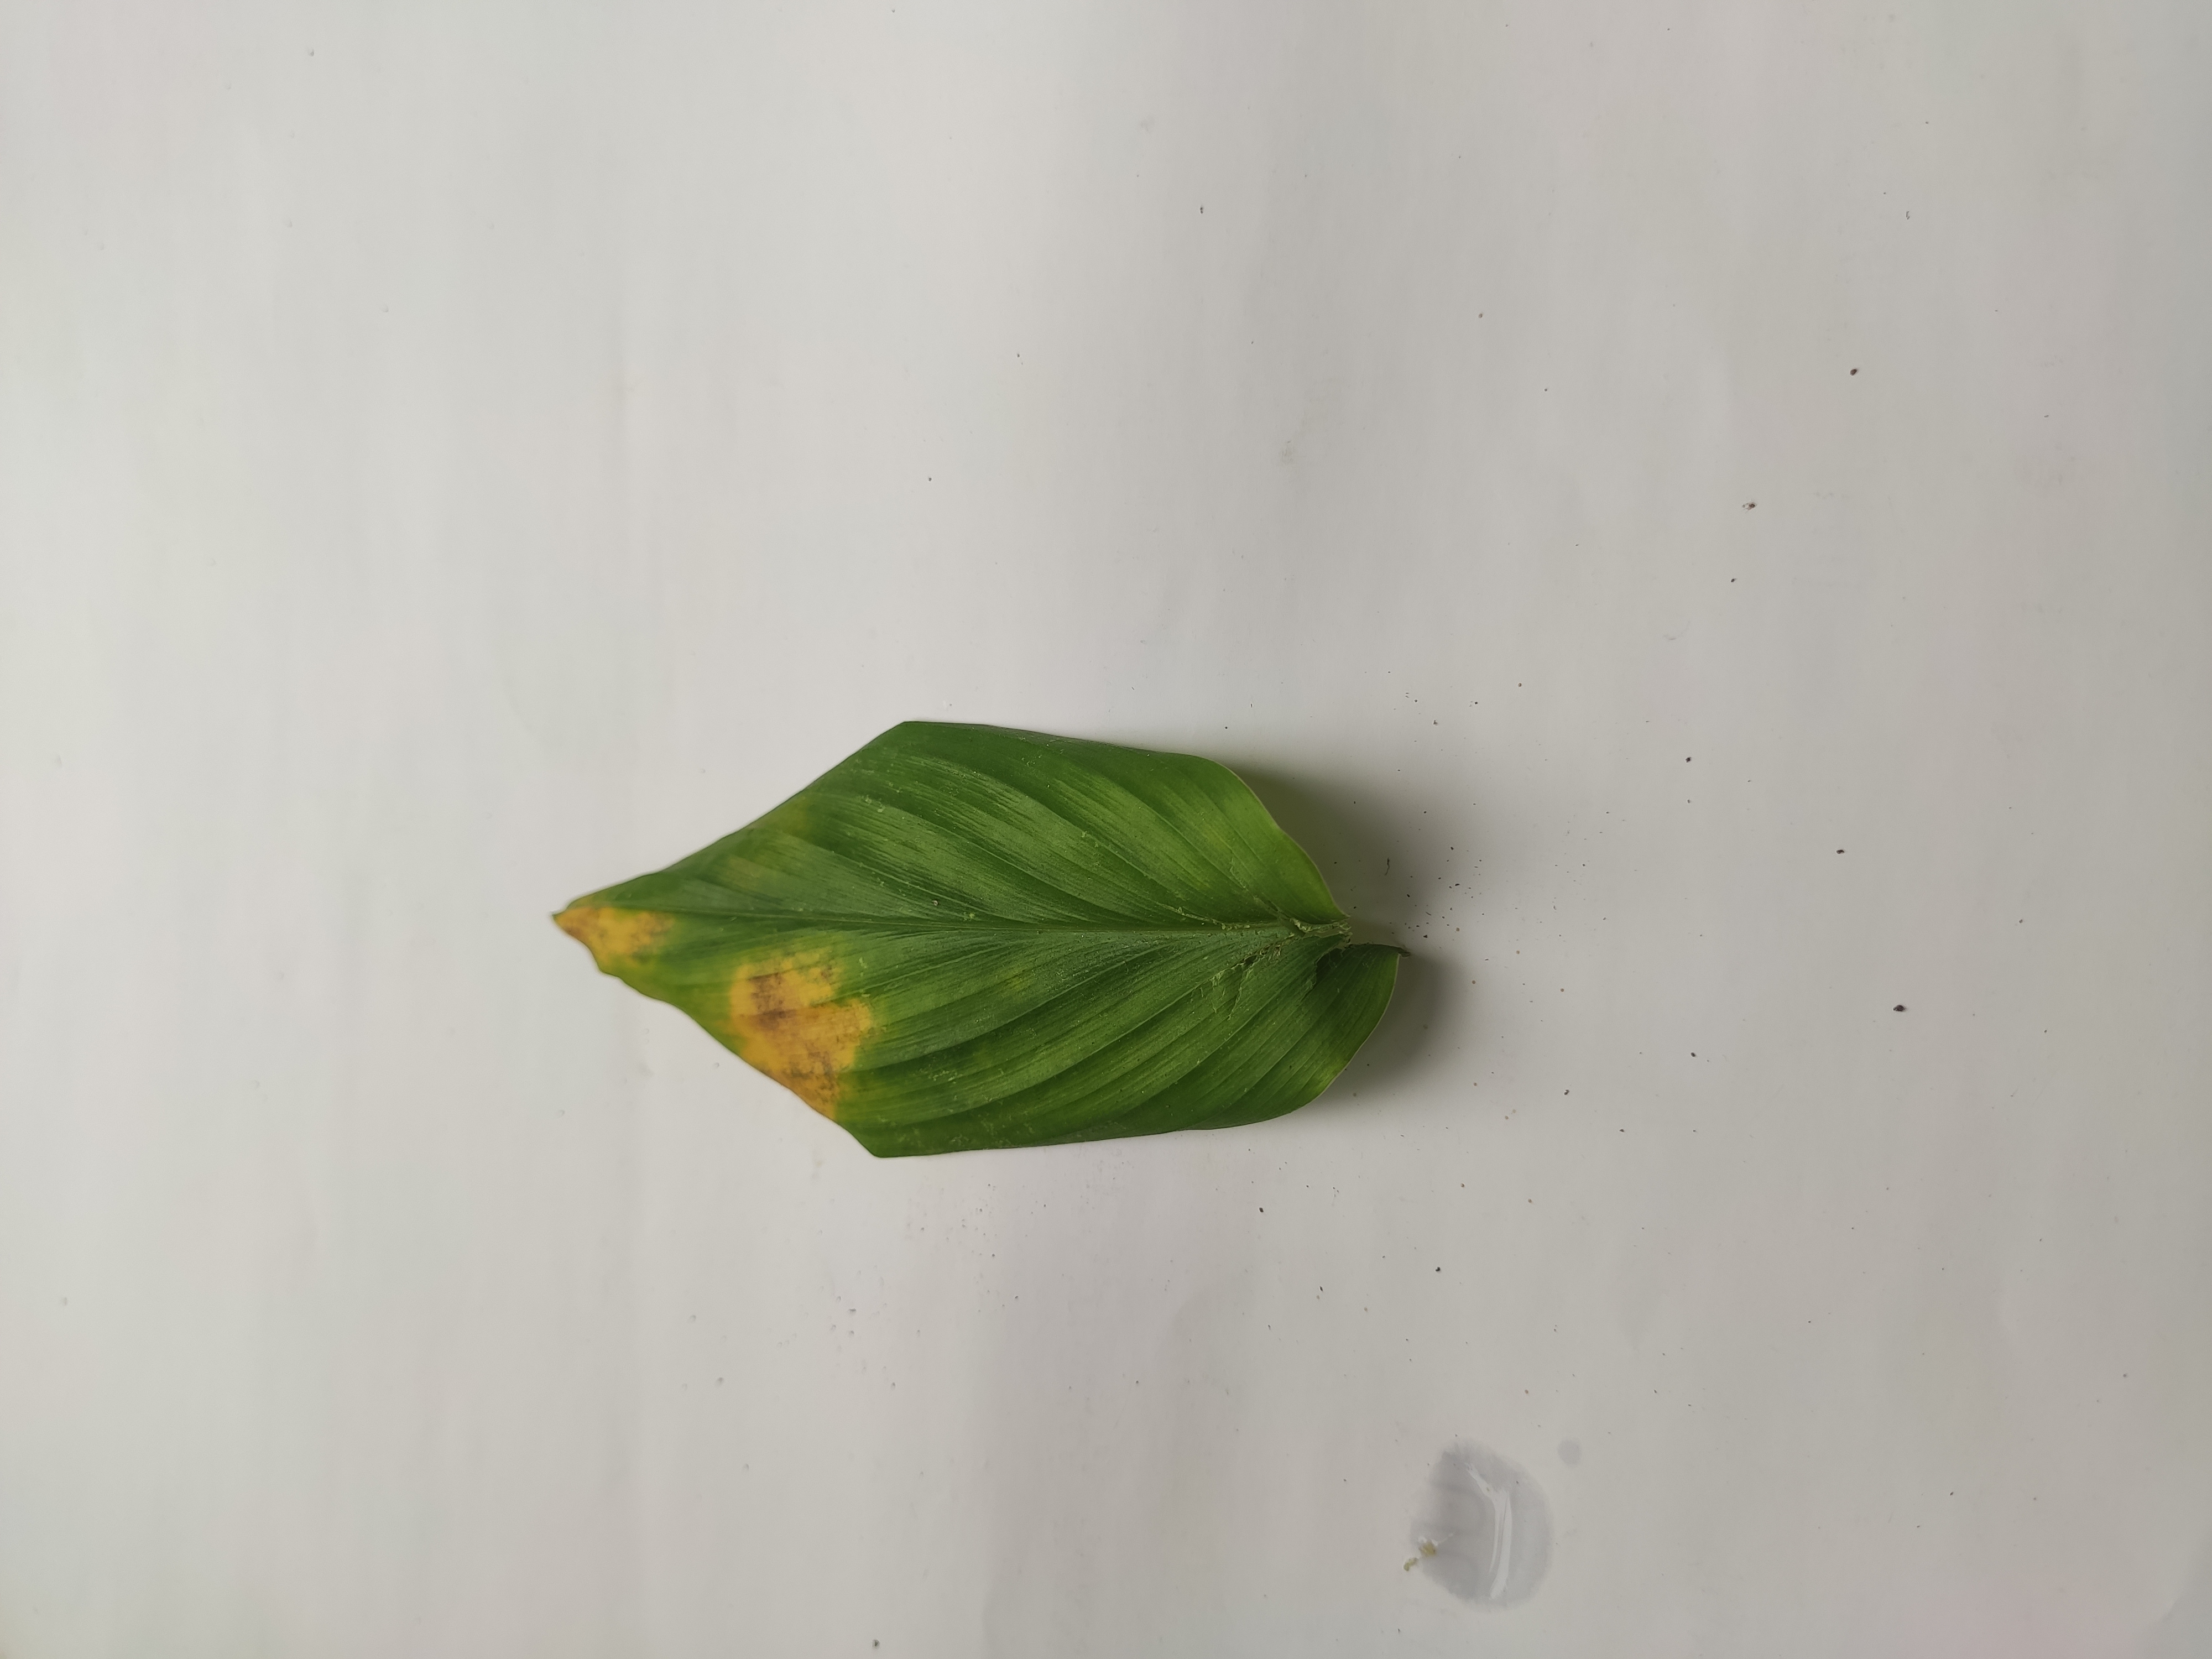
Label: Leaf_Spot